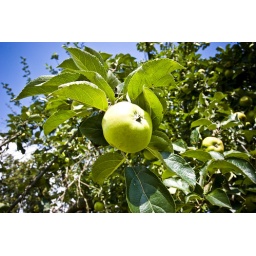
Apple tree by the execution wall